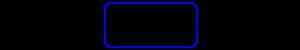
L'isomérie cis-trans d'un polymère est l'isomérie cis-trans que peuvent avoir les homopolymères présentant des doubles liaisons dans leur motif de répétition. Les polyisoprènes, les polyacétylènes et les polybutadiènes sont des exemples de polymères pouvant présentés ce type d'isomérie.